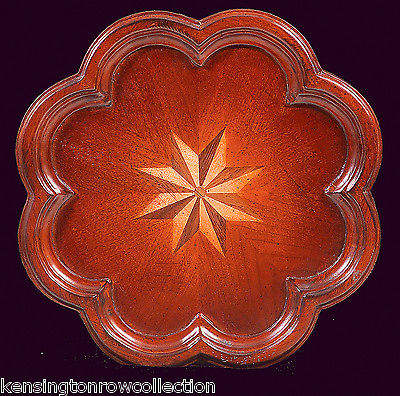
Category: table